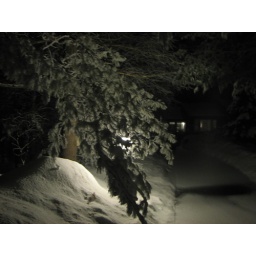
A pine tree along Woodbine Lane backlit by a driveway lamp. Photo taken with ambient light, 1-second exposure.